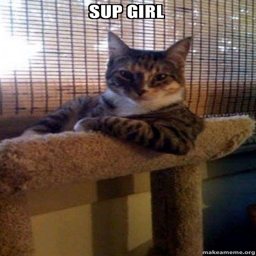
the most interesting cat in the meme